Battle of Alberta

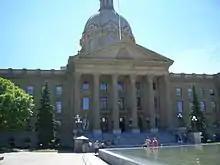
Edmonton was designated the provincial capital in 1905.

Harvey Locke identifies a longstanding cultural divide in Alberta between the centre and north on one hand and the south on the other as a recurring theme in the province's history going back to pre-contact Aboriginal cultures. The peoples of the boreal forest, and to a lesser extent, the aspen parkland, led a subarctic lifestyle which involved trapping fur-bearing animals and travelling by canoe, which made the region a natural fit for the fur trade. By contrast the plains cultures on the prairie to the south relied on the buffalo. The predominant political force on the prairie during the fur trade, the Blackfoot Confederacy, would not allow the Hudson's Bay Company to establish itself within Blackfoot territory, preferring to ride to Edmonton House (established 1795) to trade. Around this time some Cree and allied peoples (the Iron Confederacy) pushed south onto the plains, and became rivals of the Blackfoot. By the 1810s, explorer Peter Fidler identified the Battle River as a disputed frontier between the two groups. Locke asserts that the lack of an HBC presence in the south set the stage for very different patterns of settlement in the different regions. Calgary was founded as a North-West Mounted Police fort and was not much of a settlement at all until the mid-1880s when the Canadian Pacific Railway (CPR) suddenly shifted its planned route across Western Canada from a northern one (via Edmonton) to a more southerly path (via Calgary). Therefore, the economic and cultural origins of Calgary and its region, were created up by the NWMP and the CPR, not the HBC. Because of the CPR line, Calgary's agricultural hinterland was settled much sooner, mostly by people of British, and particularly Scottish, origins but it also has an American influence because of the ranching culture brought into the region by American cowboys. By contrast, Edmonton's hinterland is marked by a French Canadian and Métis presence, and was predominantly occupied by people of non-British European origins. In particular, the region just to the east of Edmonton, Kalyna Country, is Canada's oldest and largest area of Ukrainian settlement.